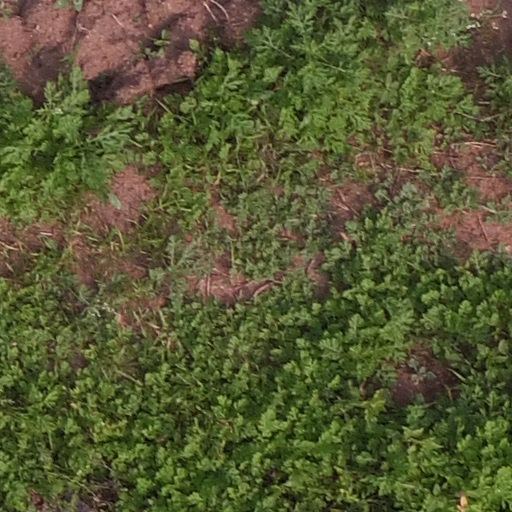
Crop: maize; corn